Sant Longowal Institute of Engineering and Technology

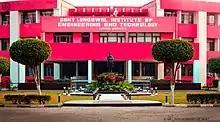
Main Building of SLIET Longowal.

Established by the Ministry of Human Resource Development (MHRD) in 1989 and formally inaugurated by Sh. Arjun Singh, Minister of HRD, Gov. Of India, on 20 December 1991, SLIET was established to provide education in areas of engineering and technology. It was named in memory of Harchand Singh Longowal, a Sikh political party leader who was assassinated in 1985 after signing a peace accord with the government of Punjab. At the time of Longowal's assassination, Prime Minister Rajiv Gandhi called it "a tragedy not just for Punjab but for the whole country. He worked courageously . . . to remove hatred from the hearts of men and to bring peace after so much strife and pain."